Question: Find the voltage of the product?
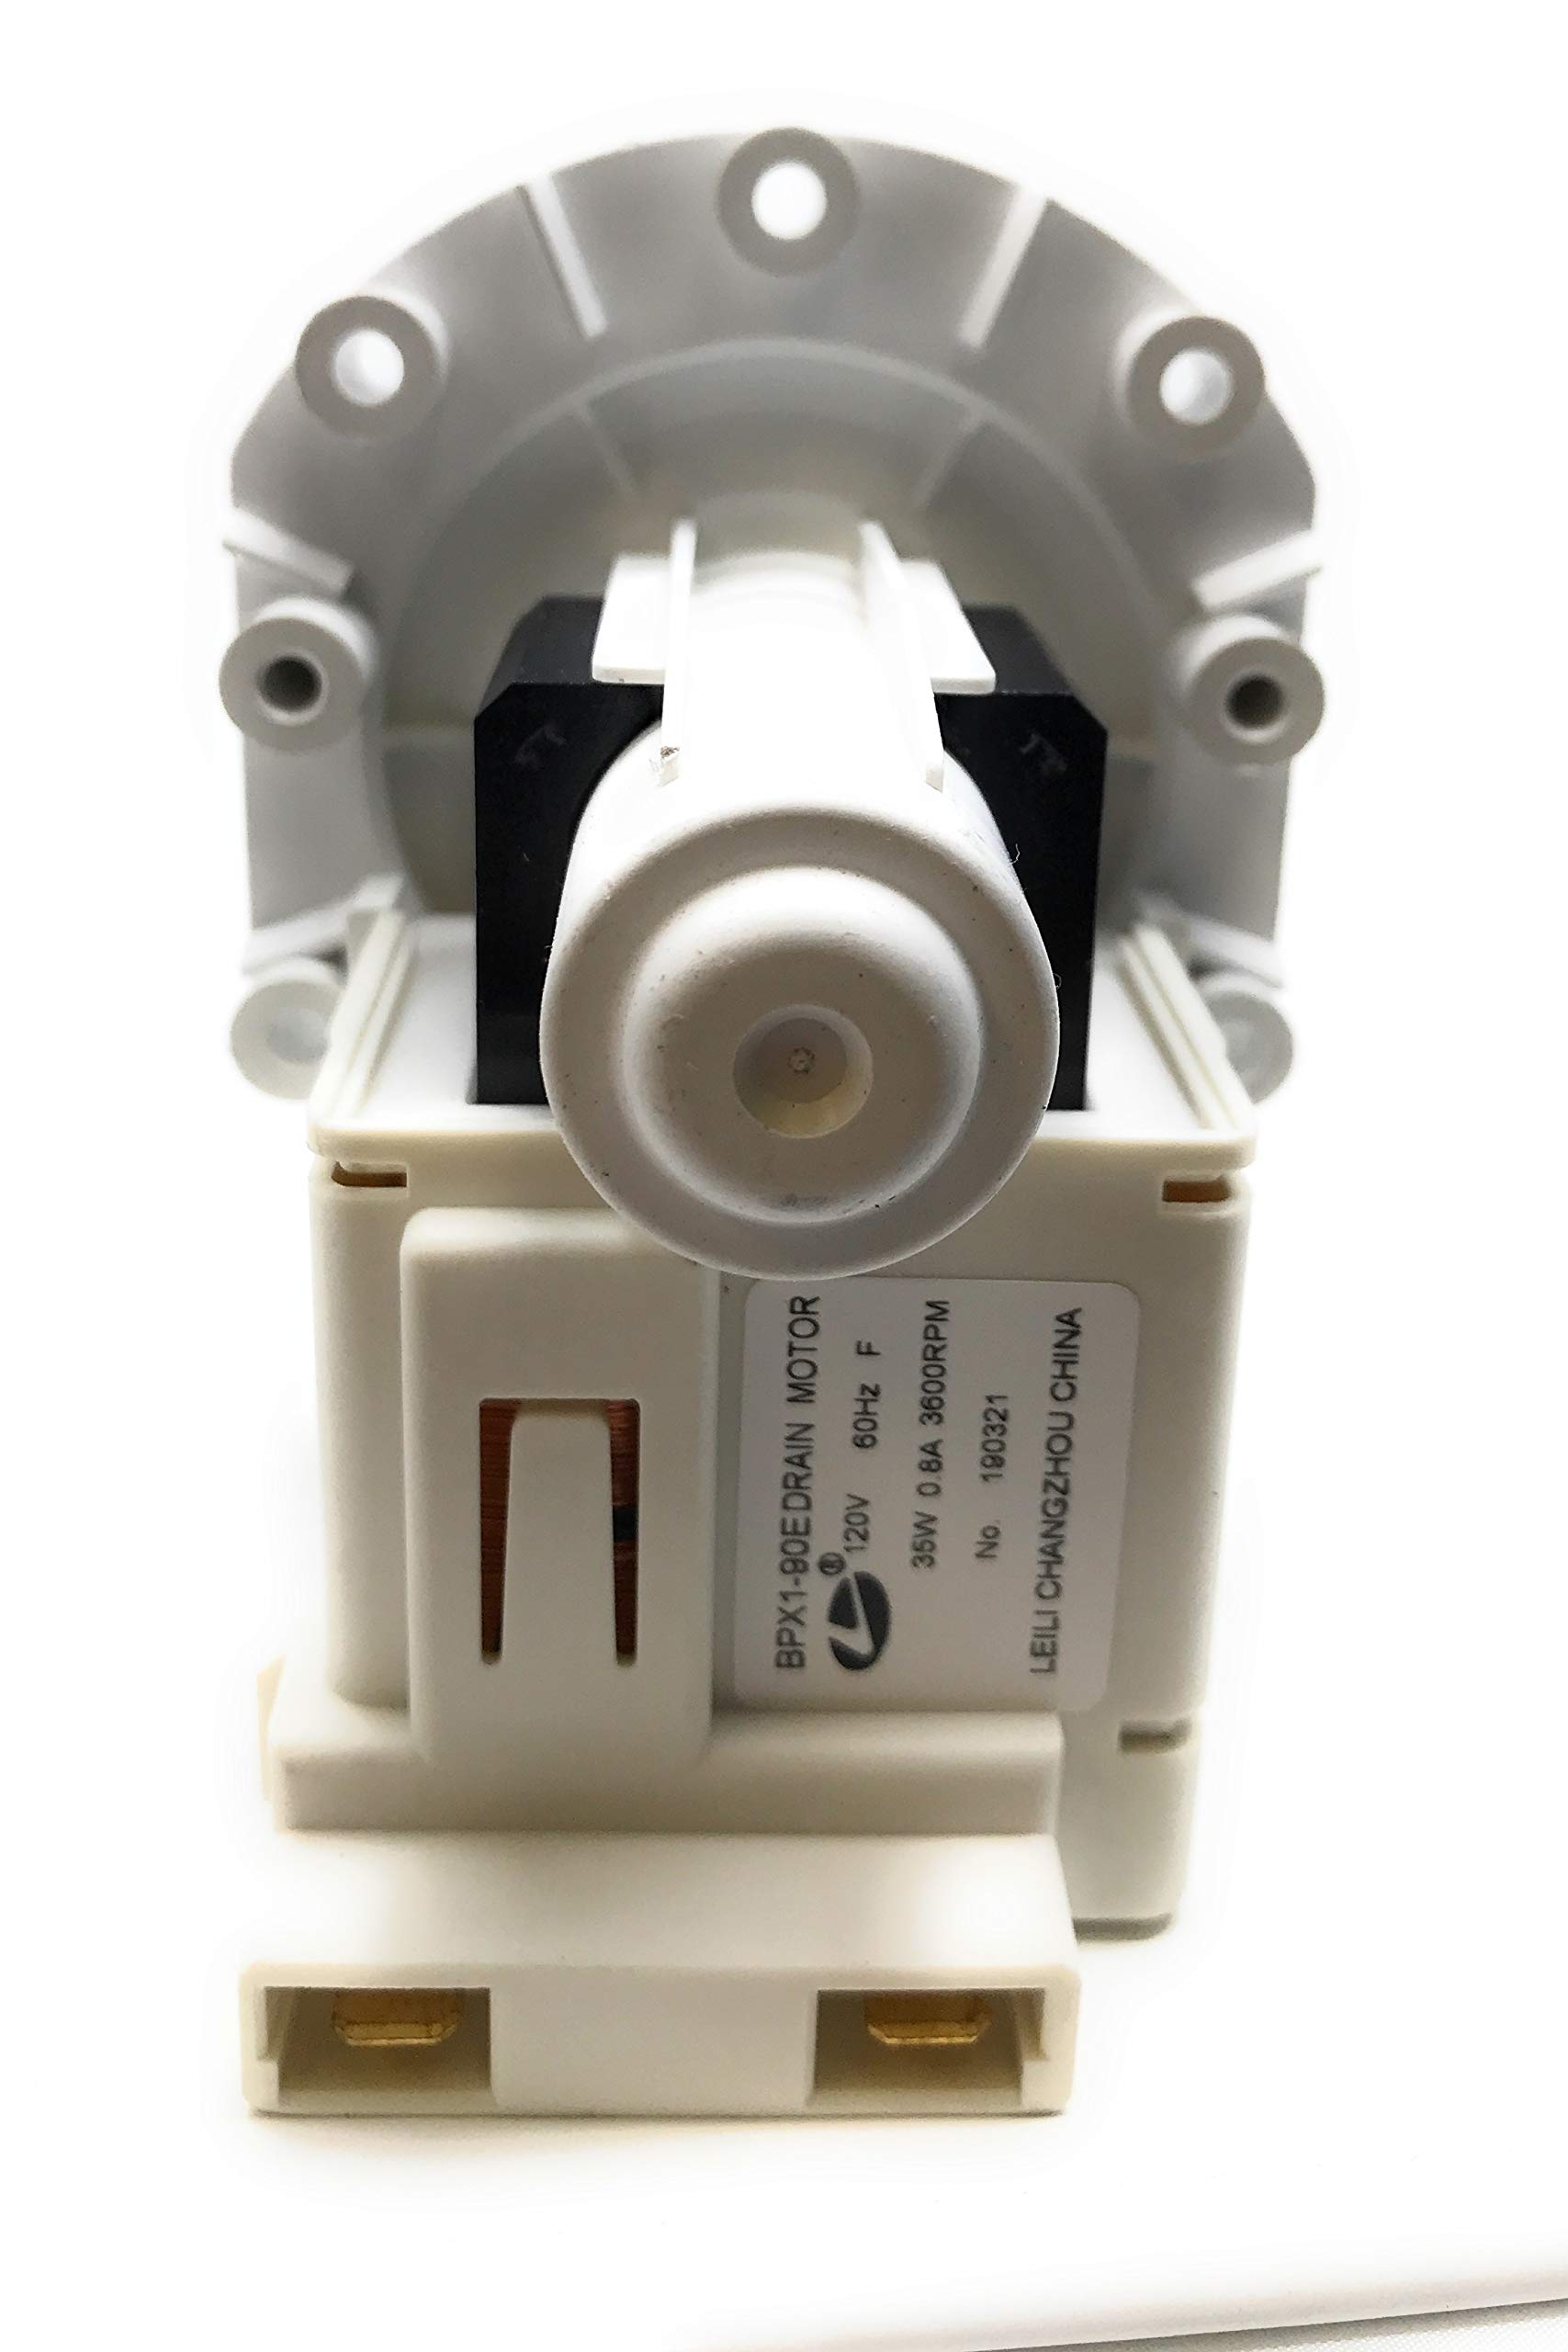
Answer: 120.0 volt